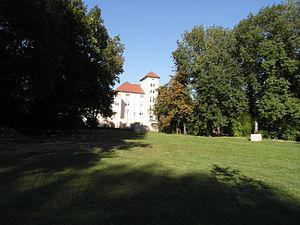
Parc de la Poya chateau de la rochette
Fontaine, est une commune française située dans le département de l'Isère en région Auvergne-Rhône-Alpes.